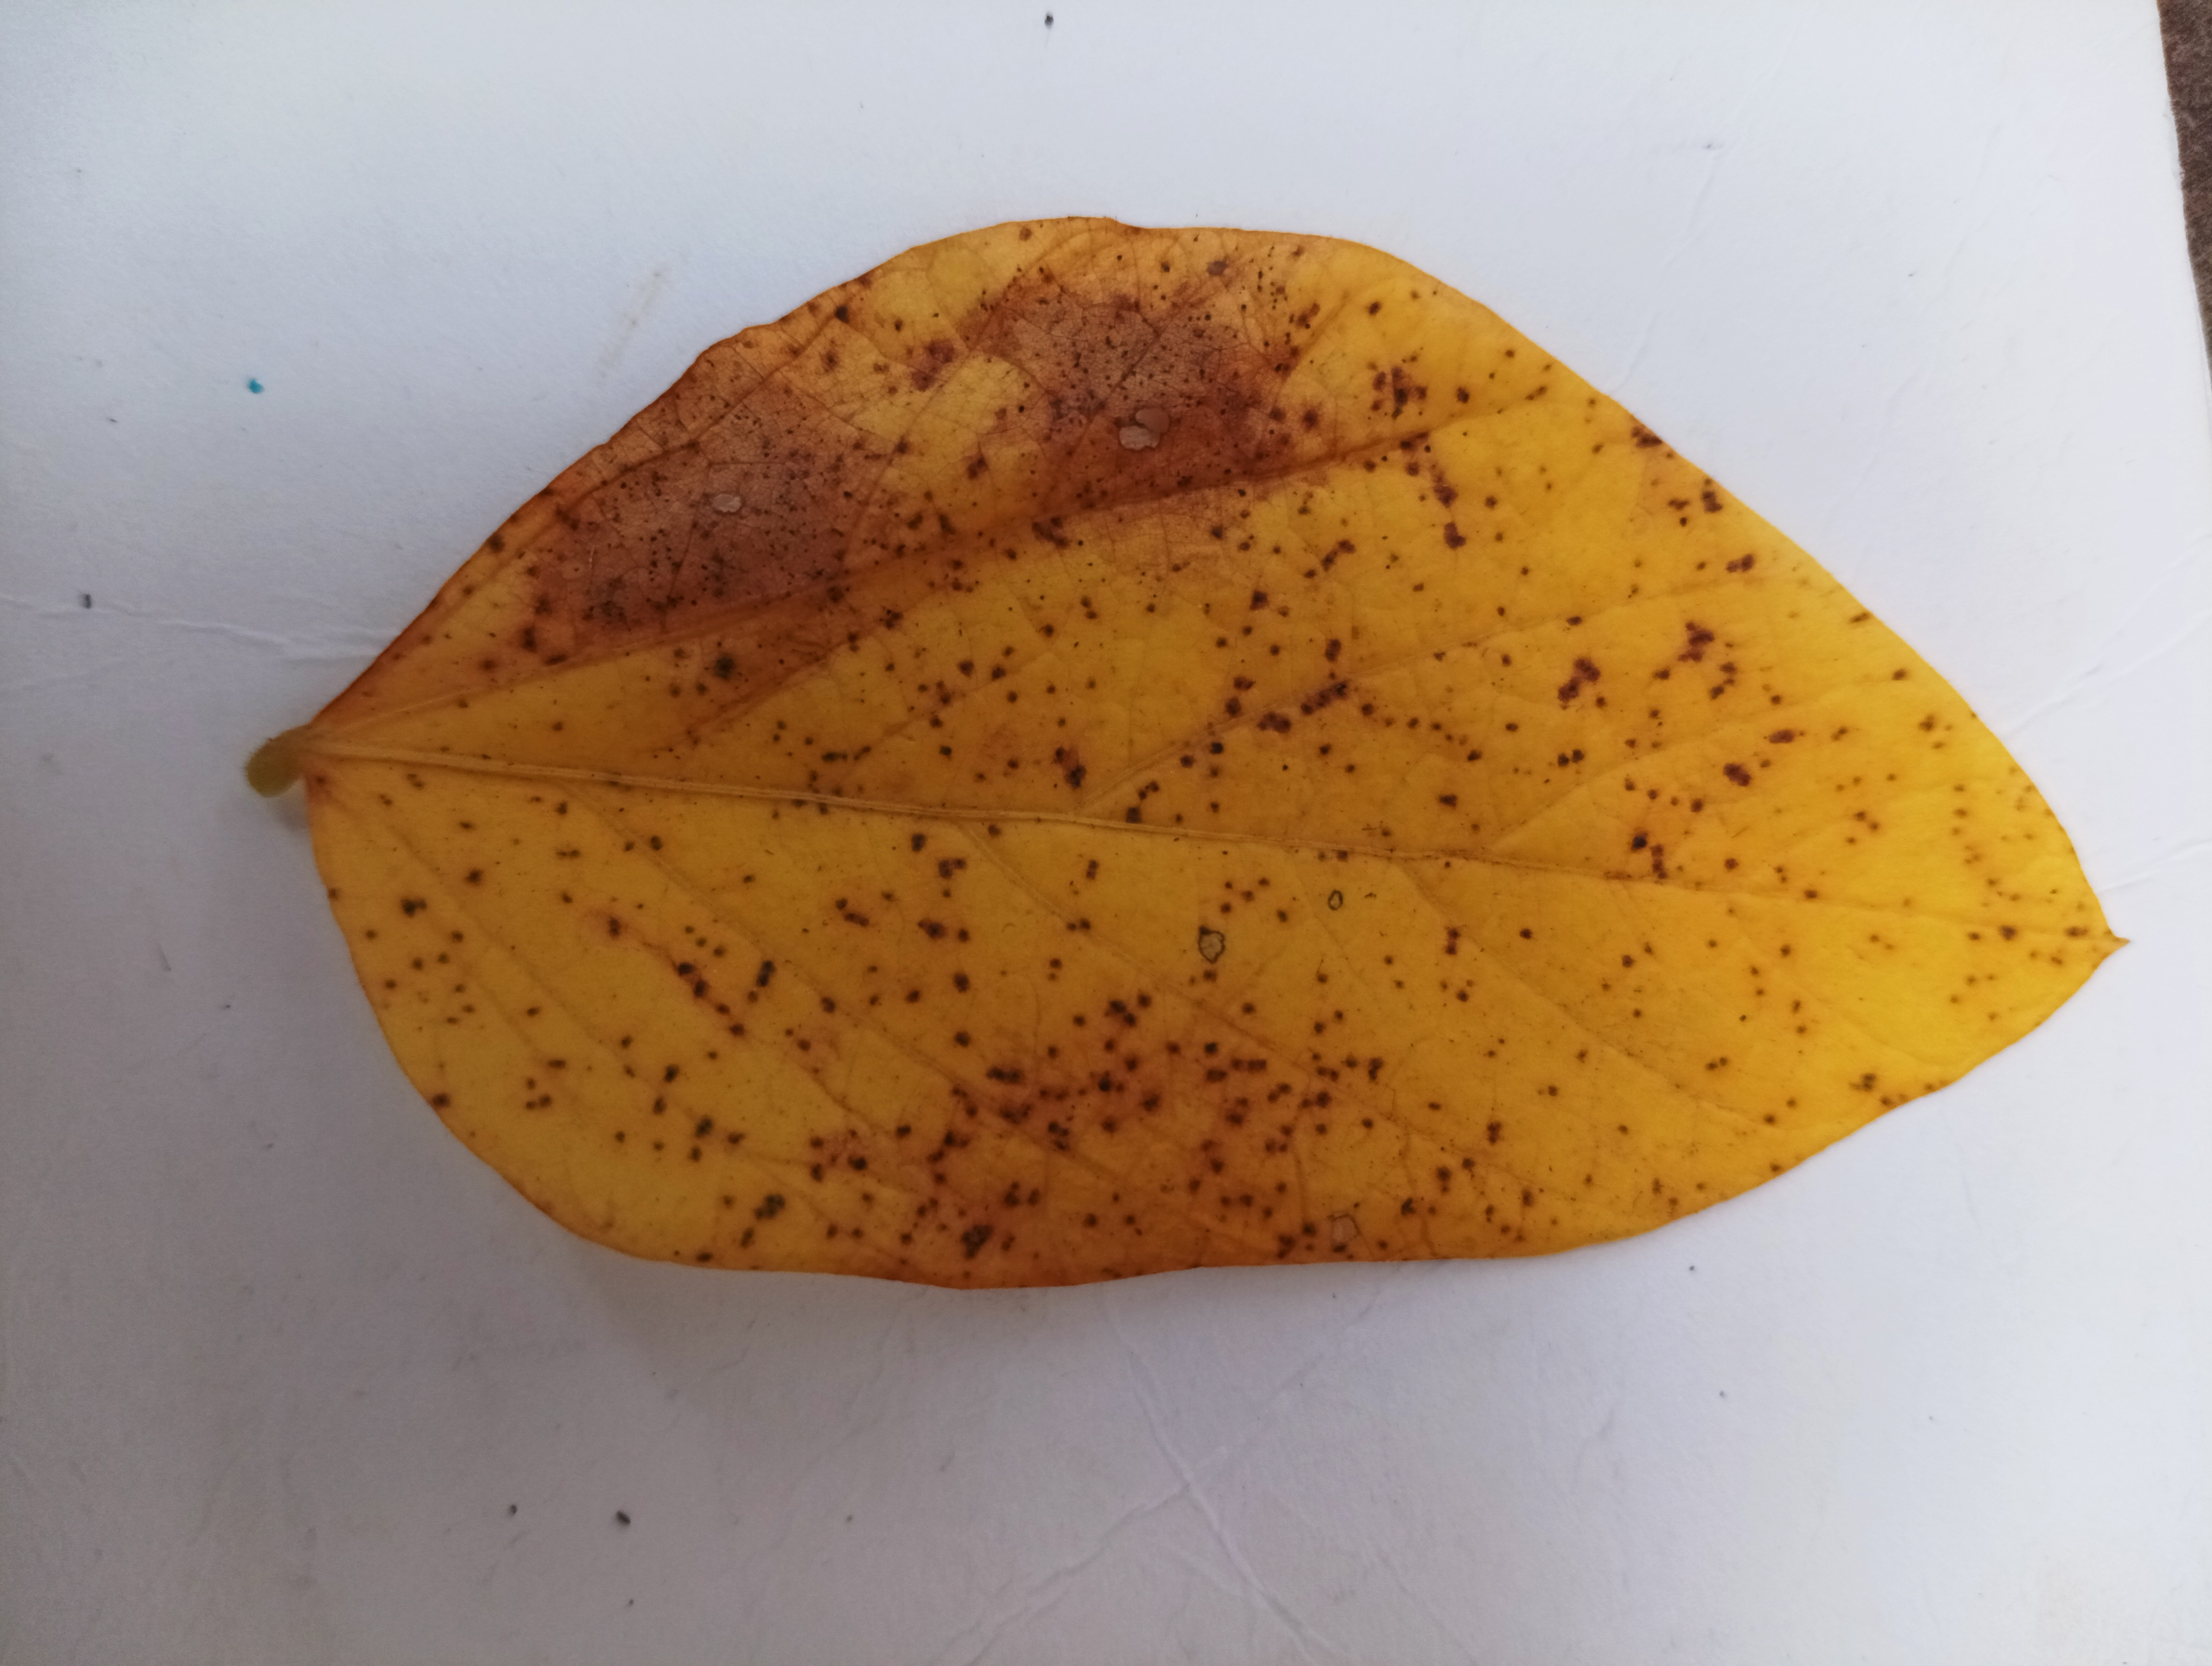
Label: Septoria_Brown_Spot